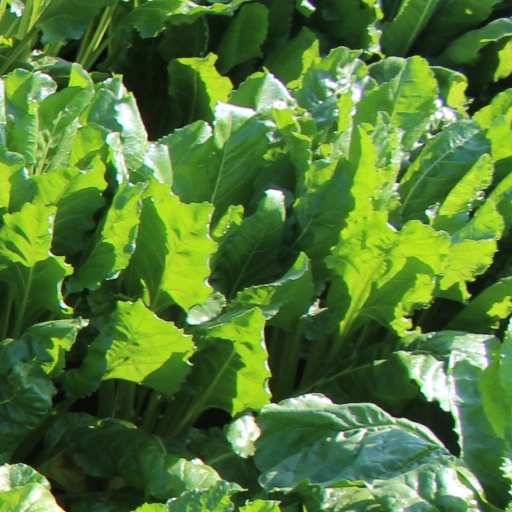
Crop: sugar beet